History of the Central Intelligence Agency

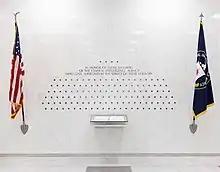
The lives of 139 fallen CIA officers are represented by 139 stars on the CIA Memorial Wall in the Original Headquarters building.

The United States Central Intelligence Agency (CIA) dates back to September 18, 1947, when President Harry S. Truman signed the National Security Act of 1947 into law. A major impetus that has been cited over the years for the creation of the CIA was the unforeseen attack on Pearl Harbor. Whatever Pearl Harbor's role, at the close of World War II, the US government identified a need for a group to coordinate intelligence efforts. The Federal Bureau of Investigation (FBI), the State Department, the War Department, and even the United States Post Office vied for the role.